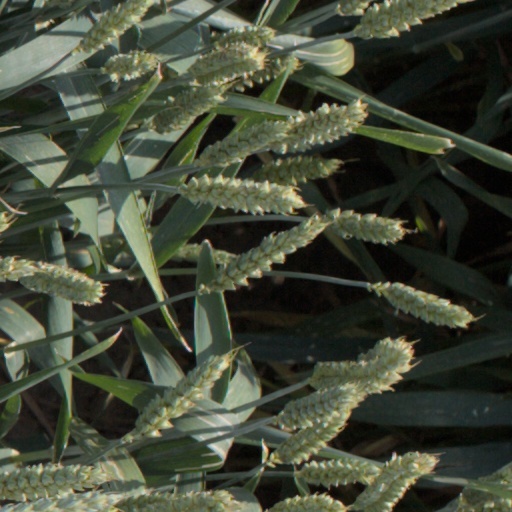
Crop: wheat